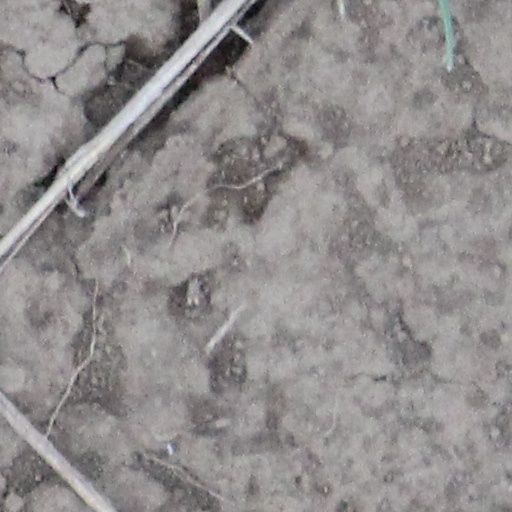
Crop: wheat